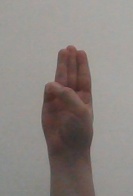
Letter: thaa